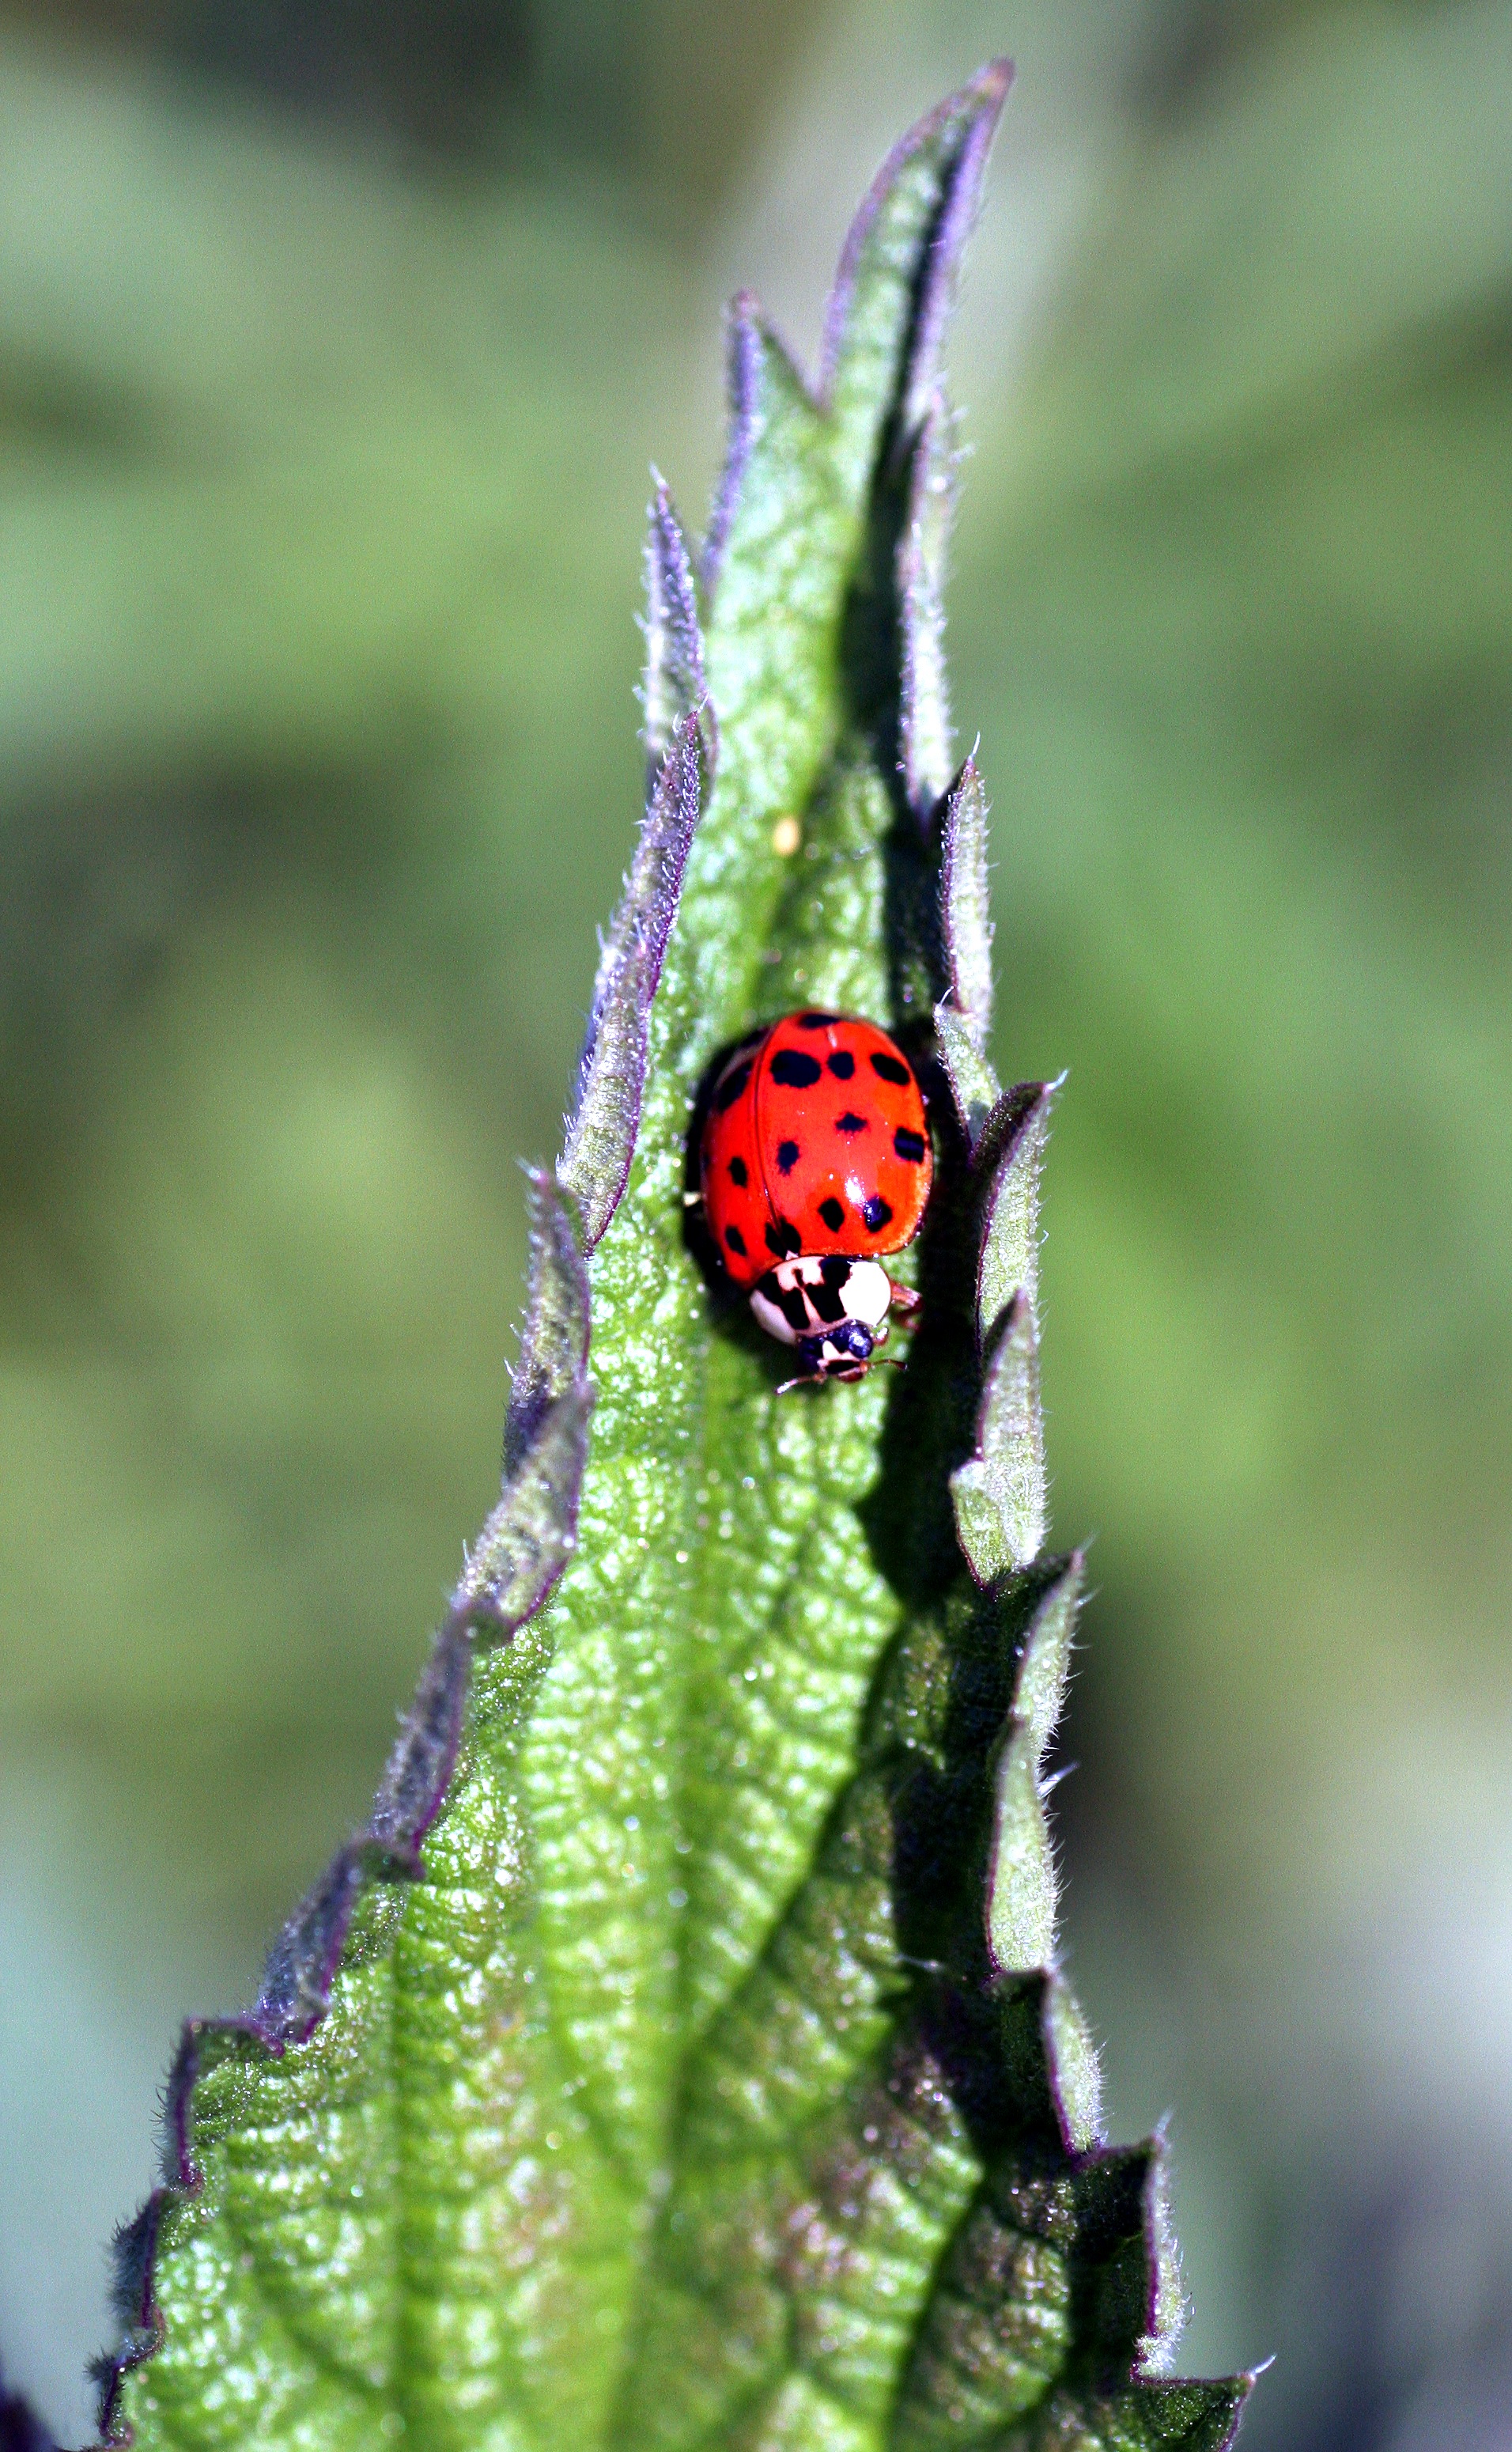
nature, photography, leaf, flower, wildlife, spring, green, red, insect, ladybug, botany, flora, fauna, invertebrate, close up, beetle, macro photography, leaf beetle, plant stem